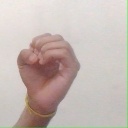
अक्षर: ऊ